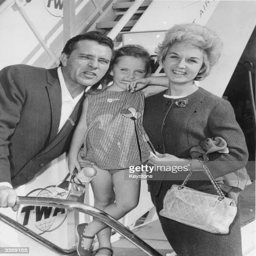
actor arrives for the filming with his wife and their daughter